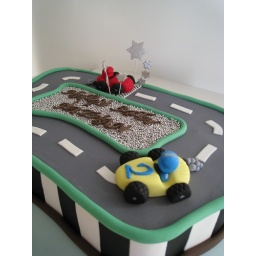
A car racing cake inspired by Cake Journal and Andrea's SweetCakes